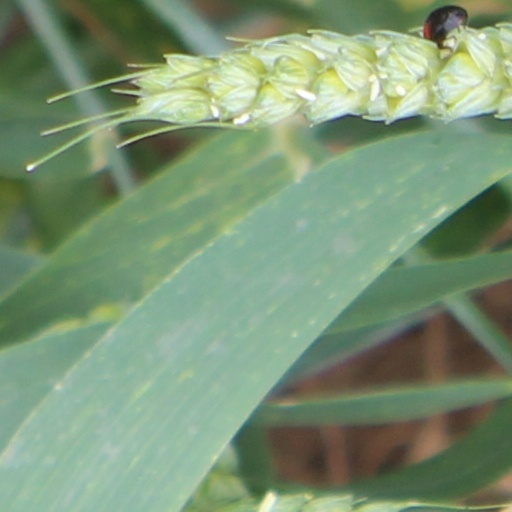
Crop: wheat